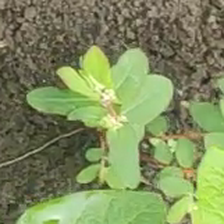
Weed species: Choti_dudhi_(Euphorbia_hirta)